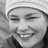
Emotion: happy